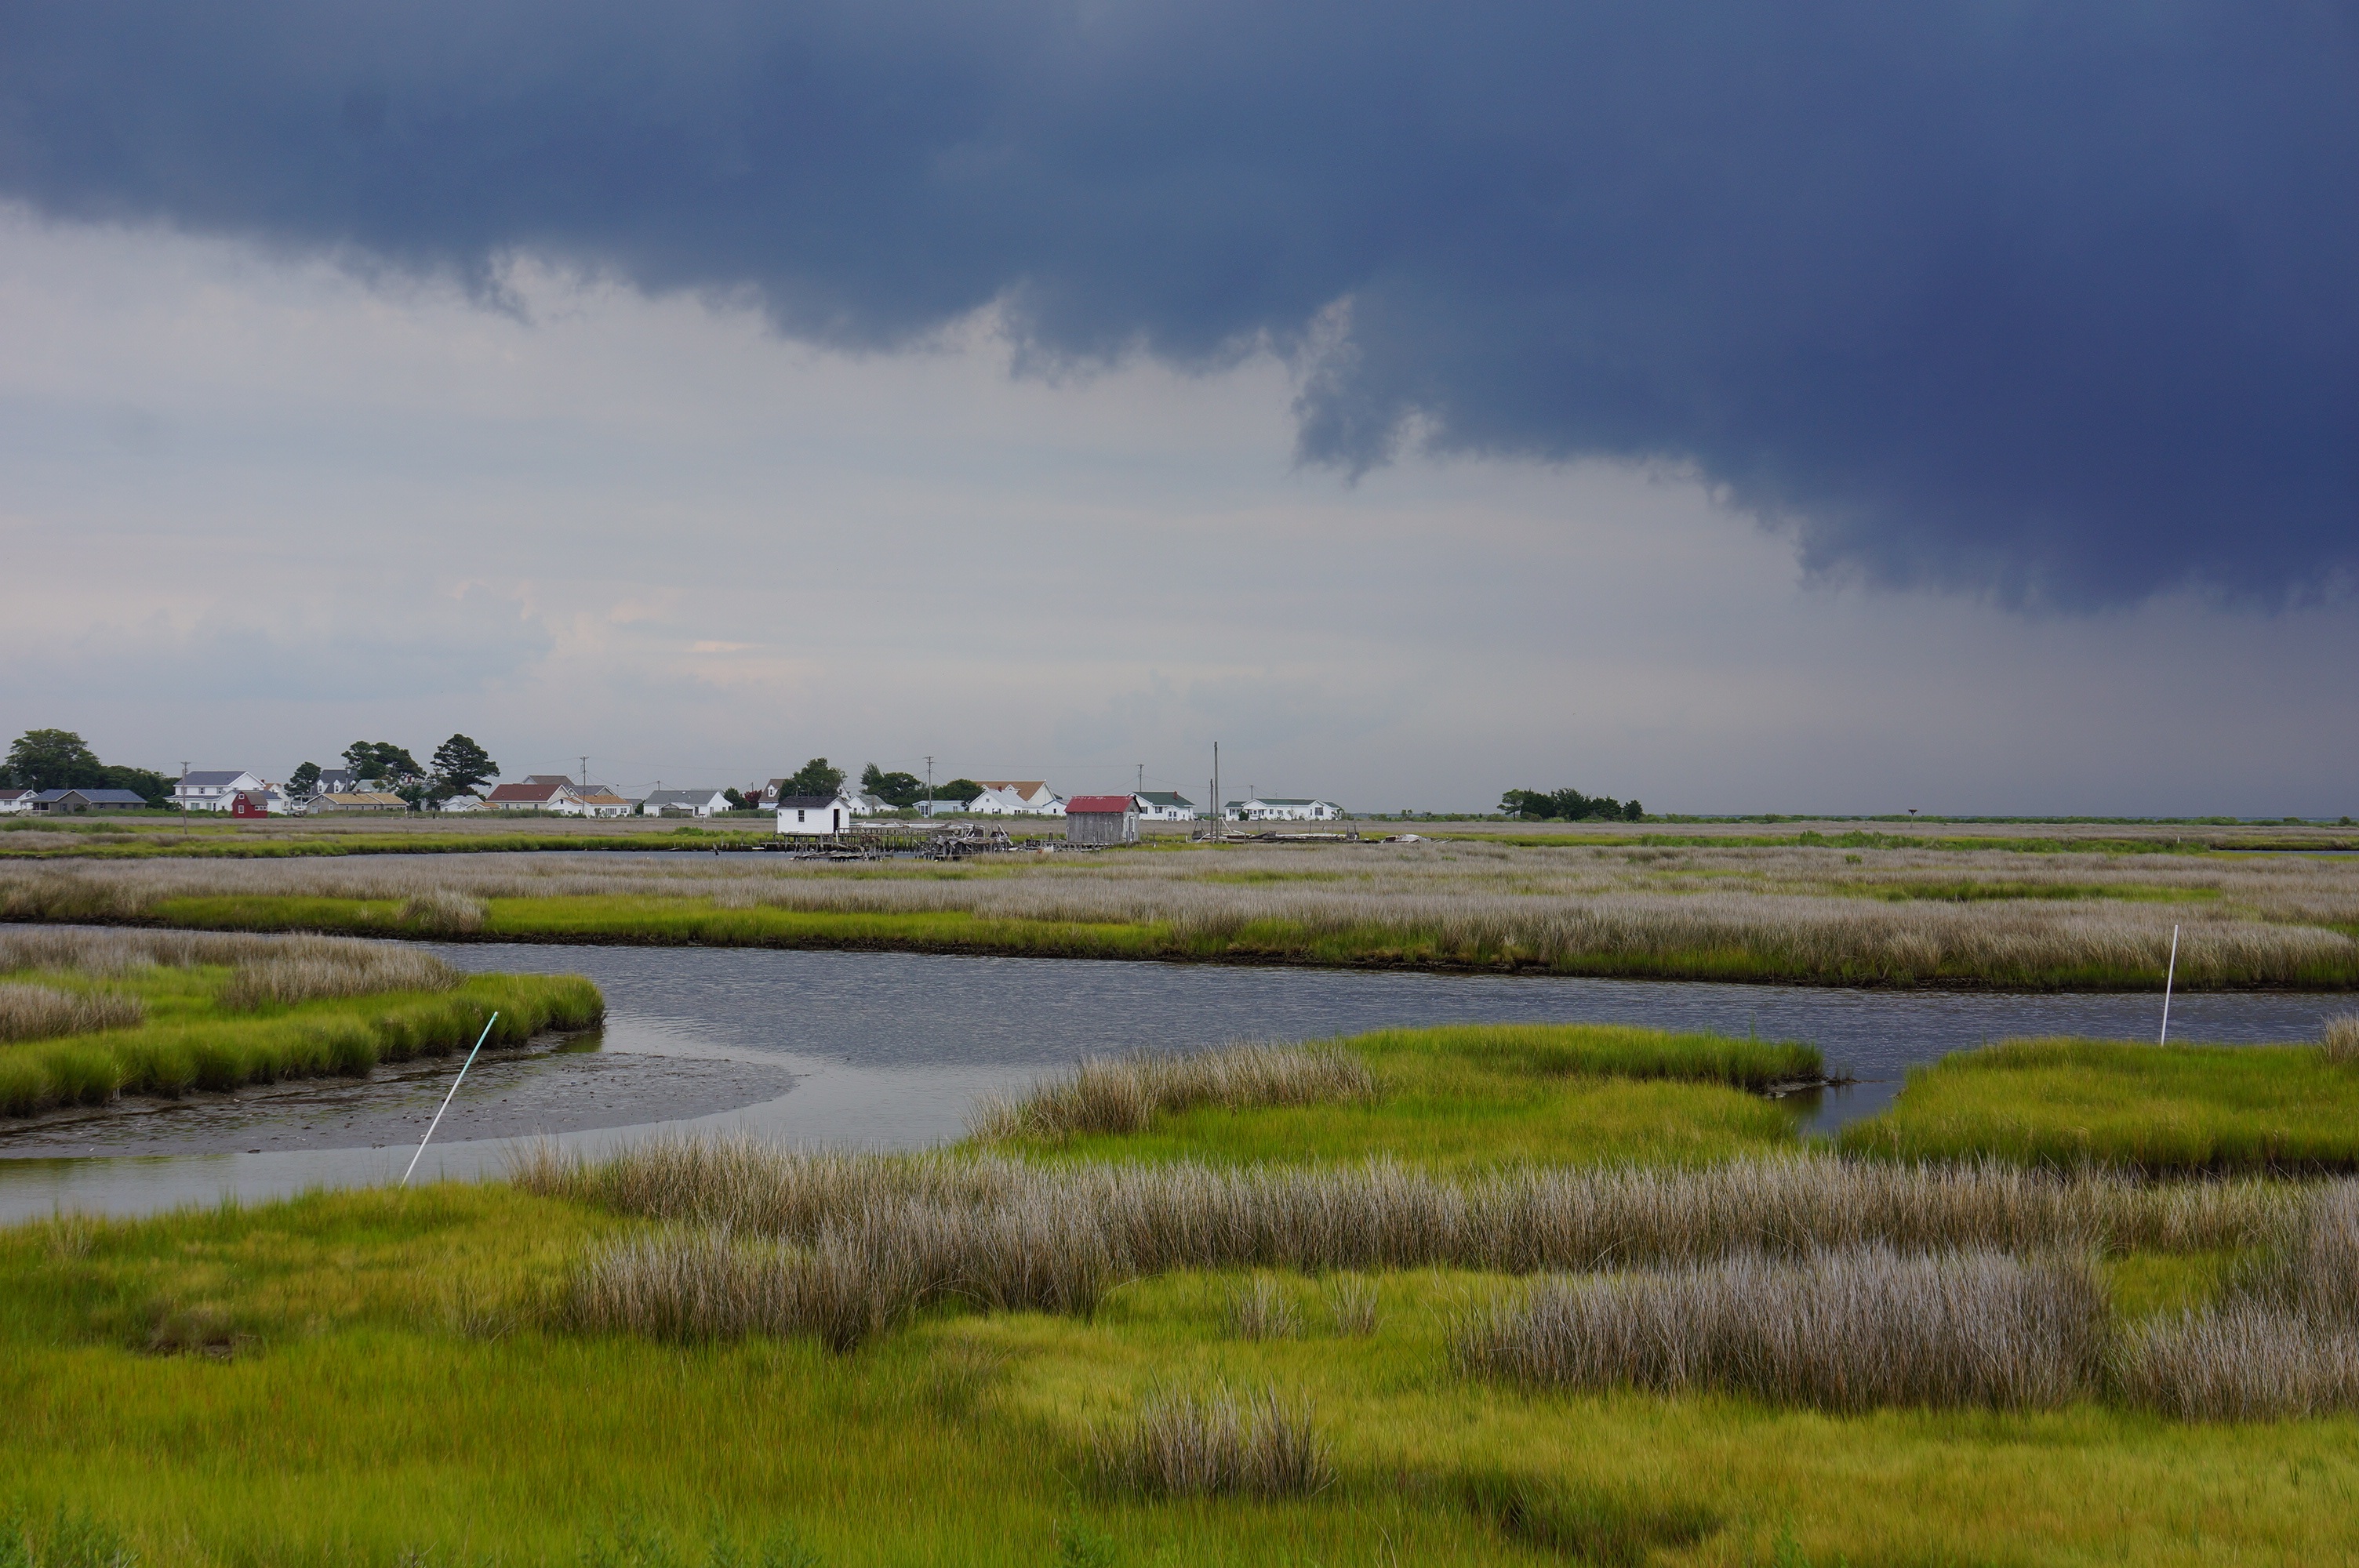
landscape, grass, marsh, cloud, sky, field, prairie, rain, town, wind, river, dark, village, reflection, weather, waterway, plain, grey, clouds, polder, grassland, wetland, thunderstorm, habitat, ecosystem, estuary, menacing, drastic, salt marsh, rural area, paddy field, mudflat, natural environment, geographical feature